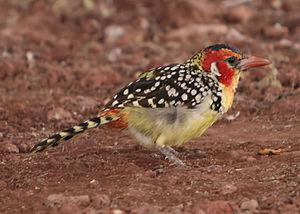
Le genre Trachyphonus comprend 5 espèces de barbicans, petits oiseaux africains de la famille des Lybiidae.